Service (economics)

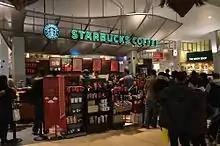
Coffee housea type of service delivery

The service encounter is defined as all activities involved in the service delivery process. Some service managers use the term "moment of truth" to indicate that point in a service encounter where interactions are most intense.